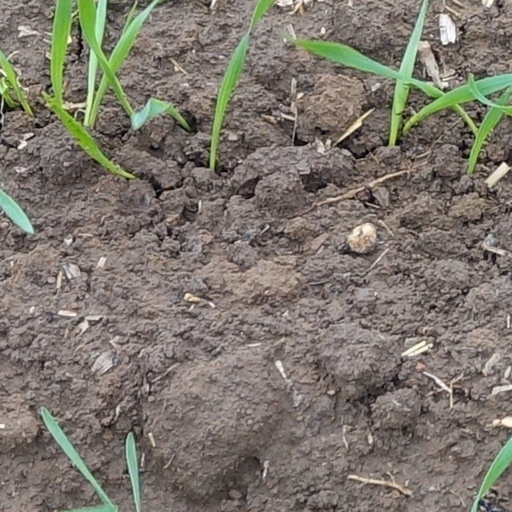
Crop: wheat